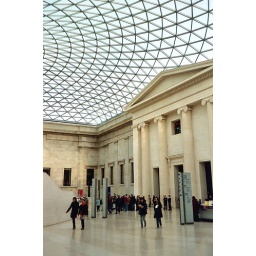
The Great Court, with the glass roof installed and finished around 2000, insde the British Museum. Monday 24 February 2003.